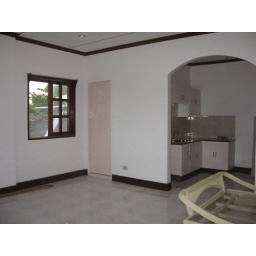
beach house for sale in cebu philippines